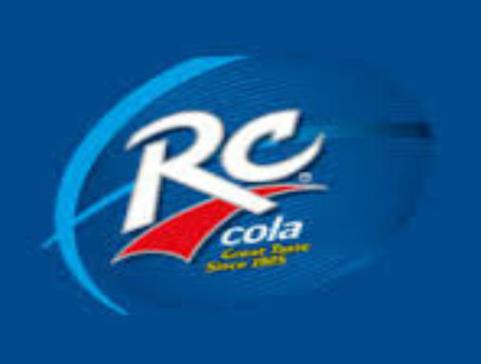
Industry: Food